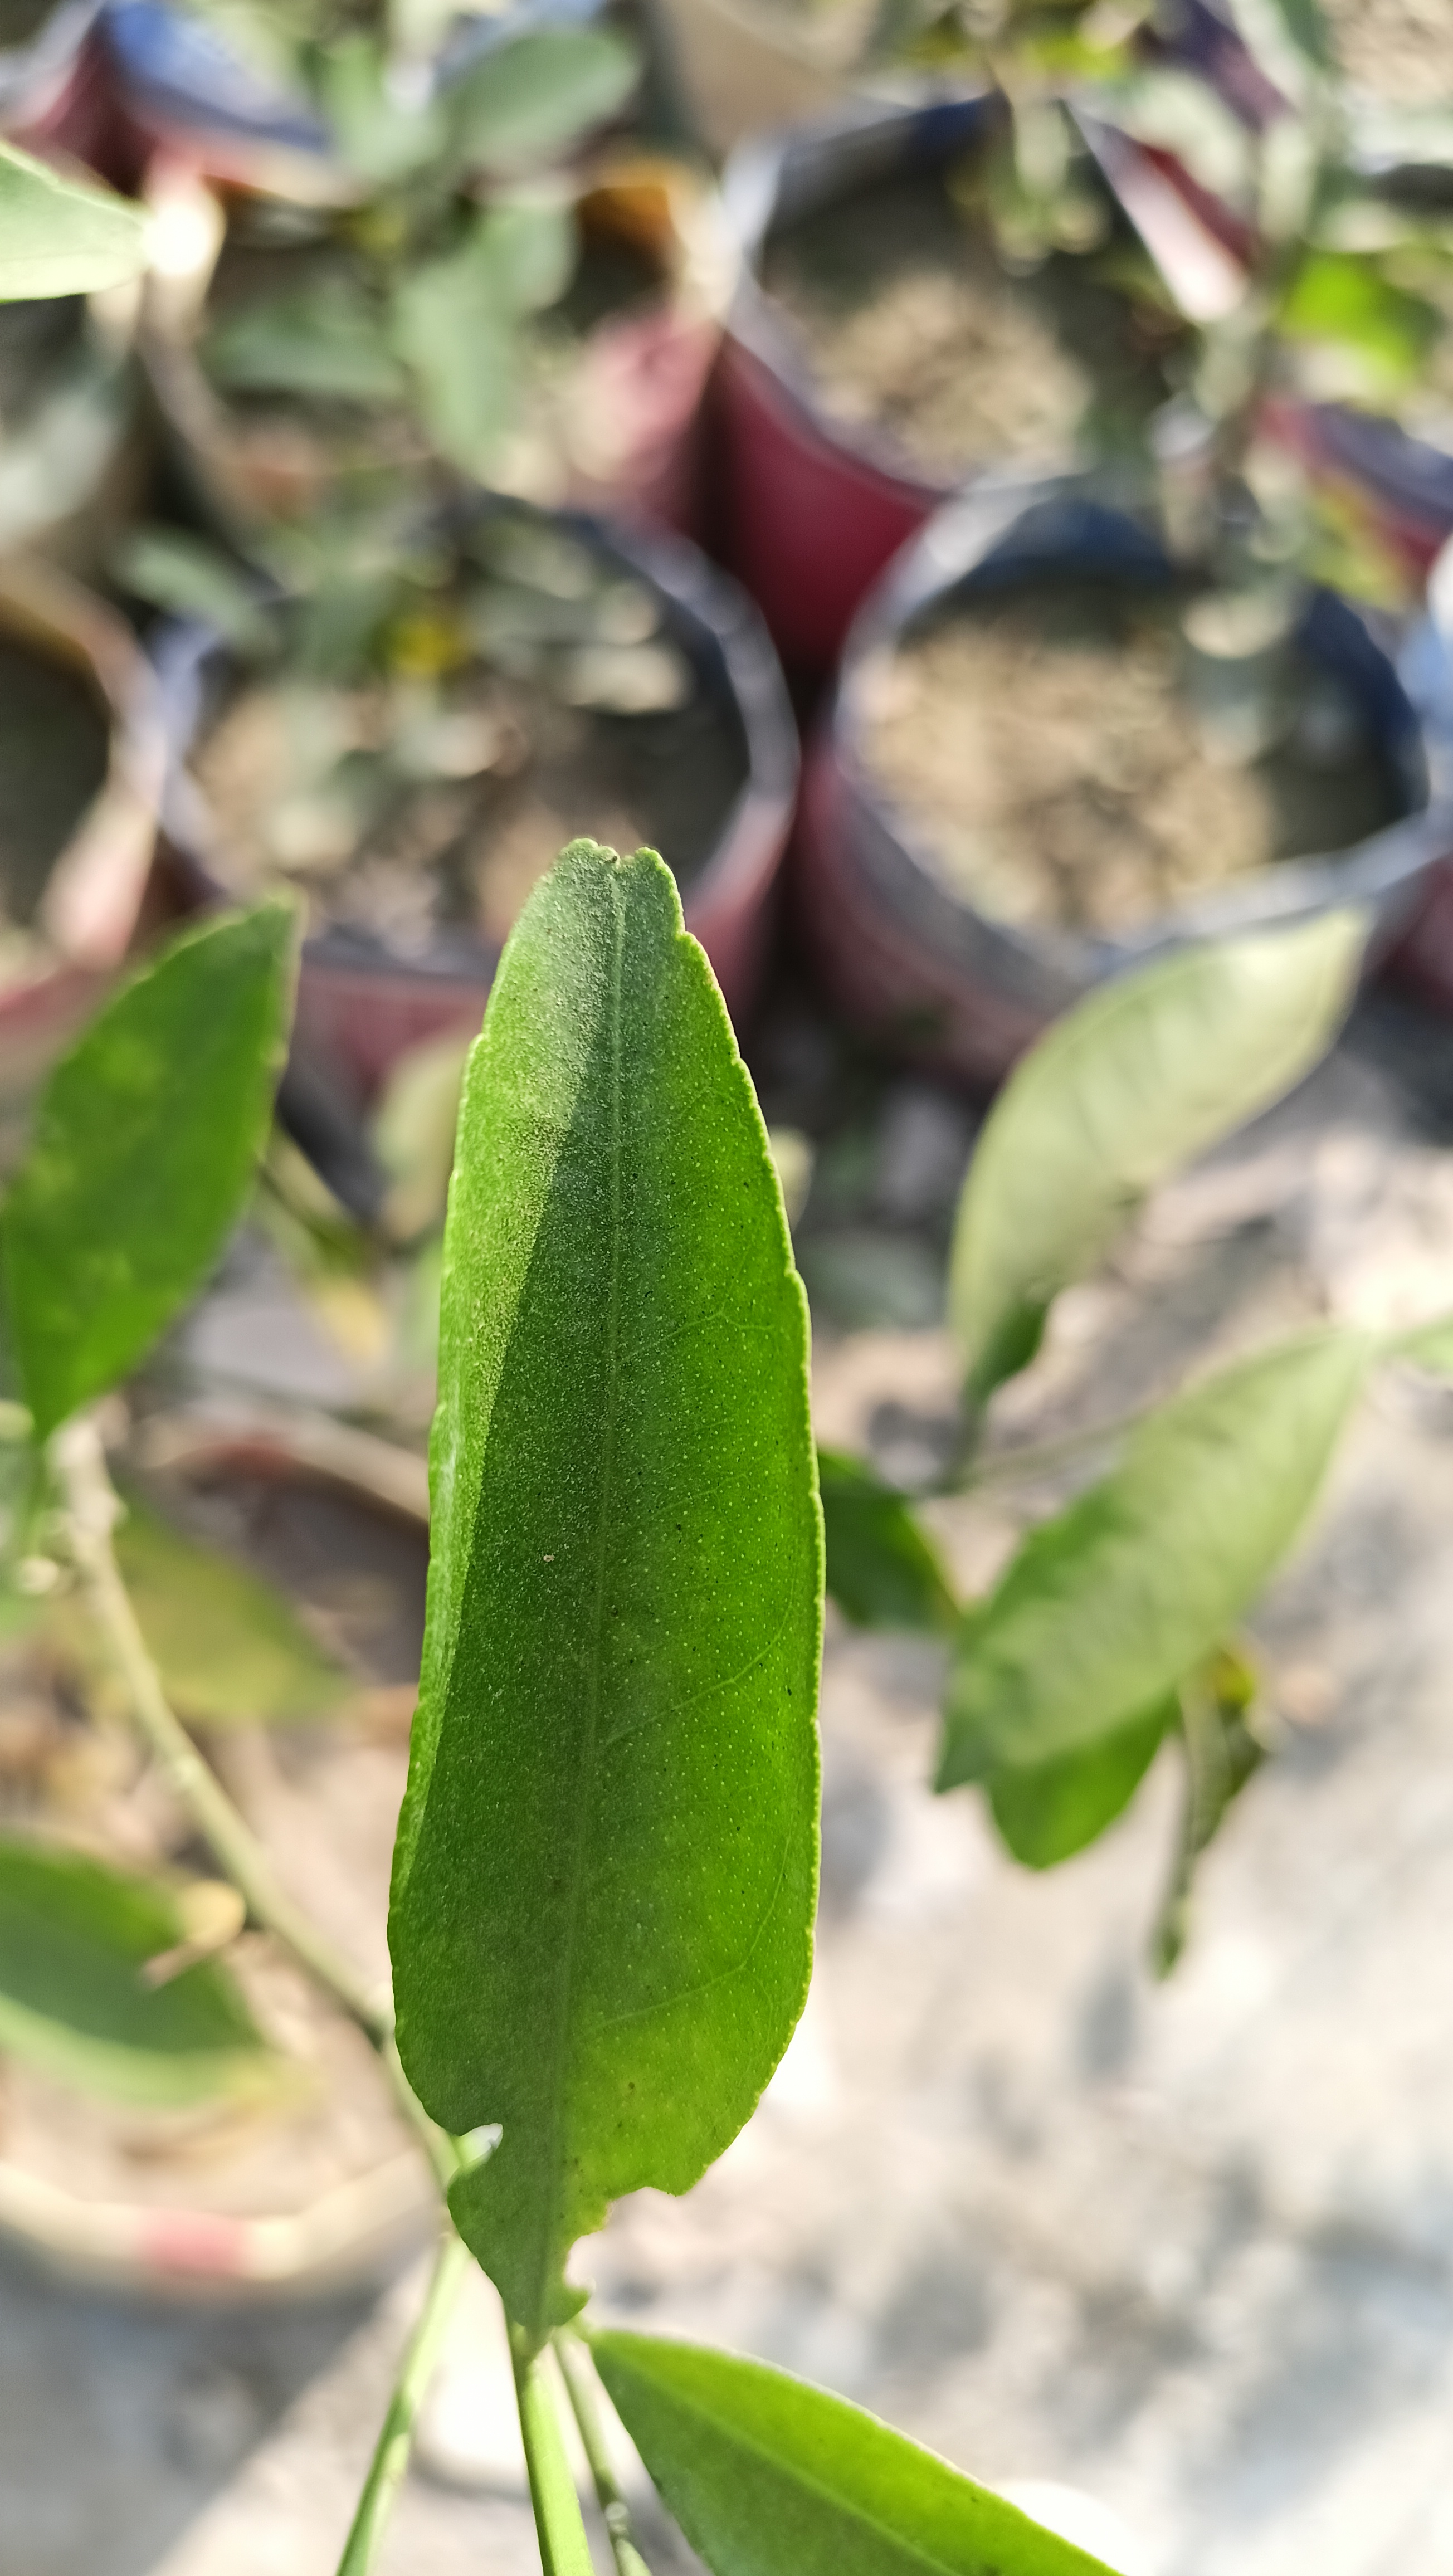
Mandarin leaf variety: Mandaring